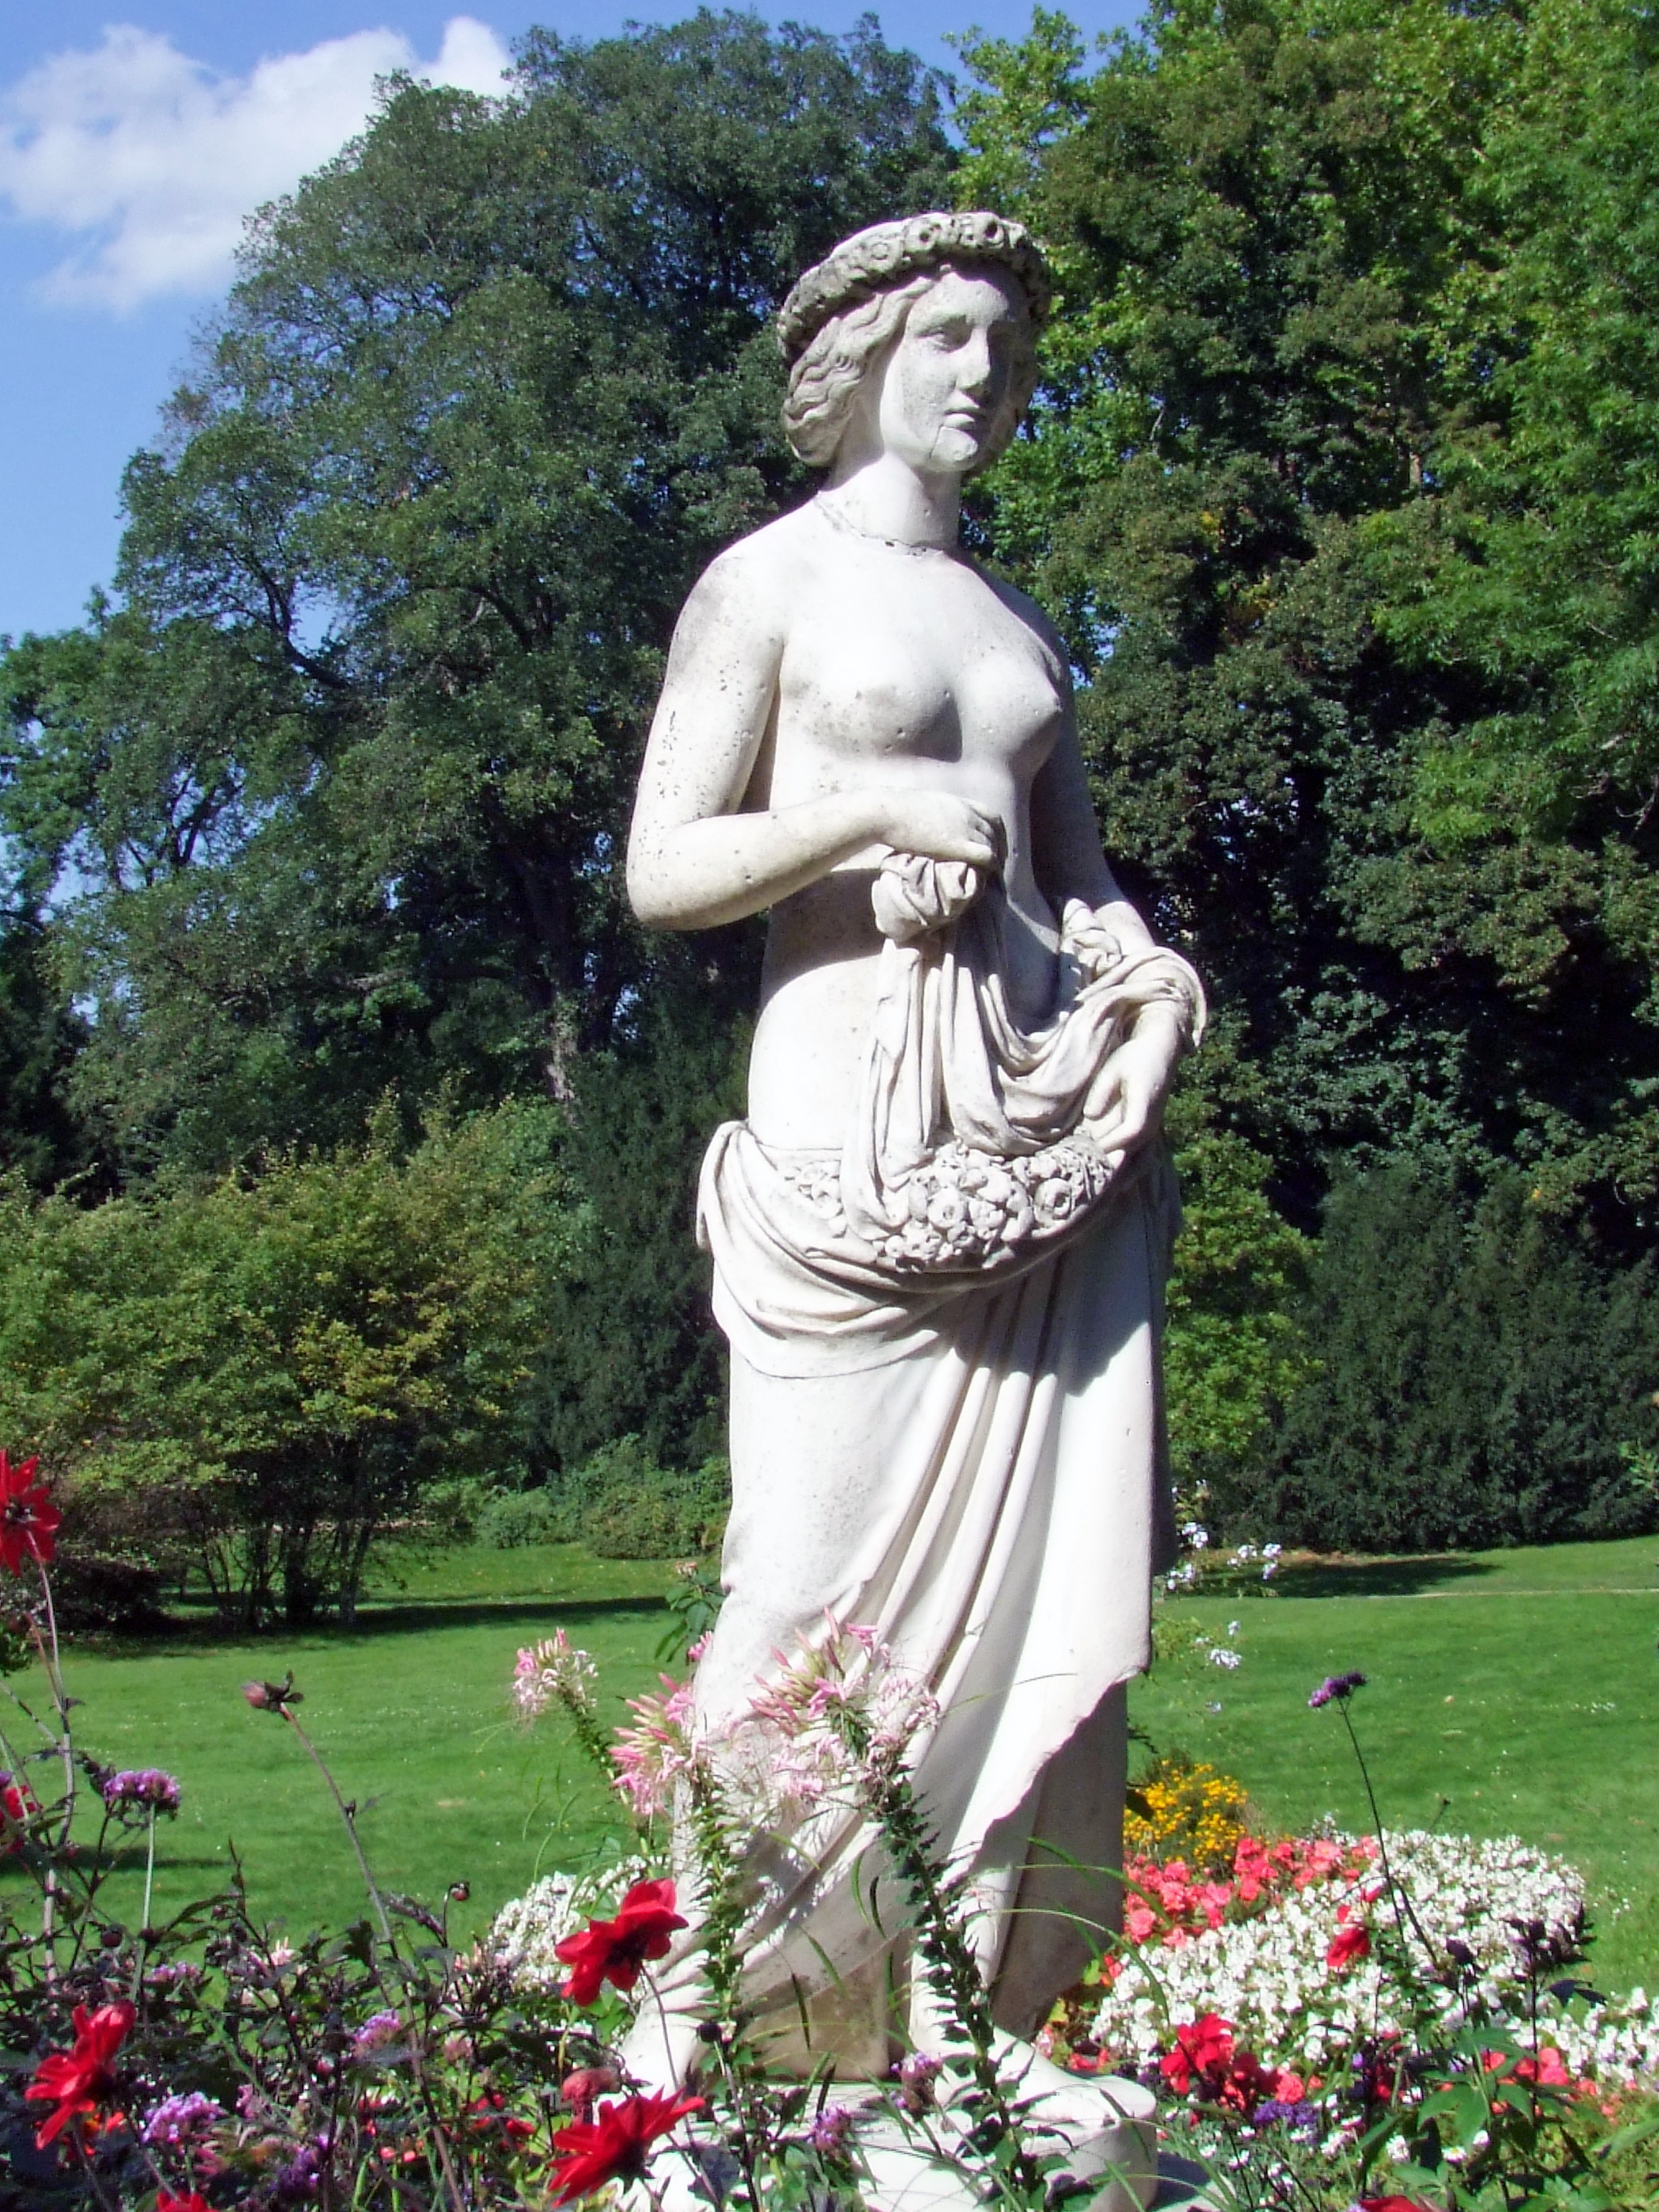
flower, monument, statue, botany, garden, sculpture, memorial, art, figure, potsdam, park sanssouci